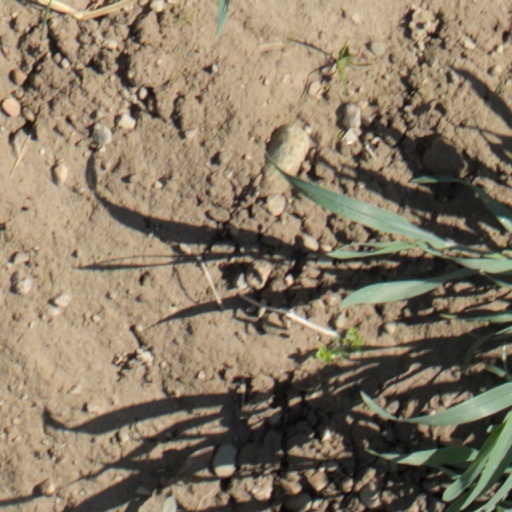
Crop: wheat